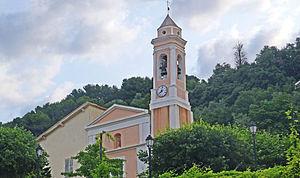
L'église de Blausasc